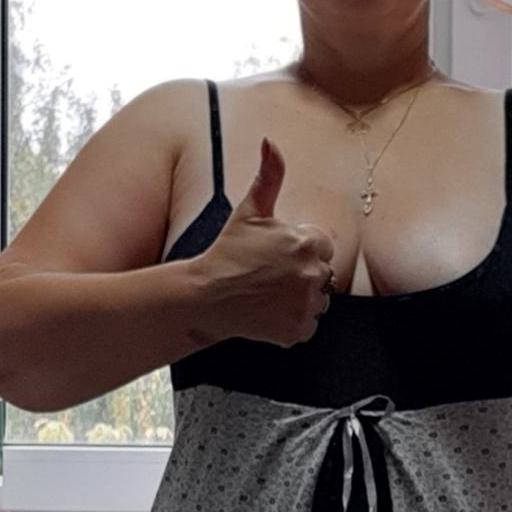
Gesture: like